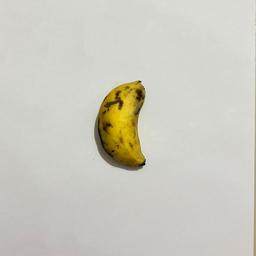
Banana variety: Sabri Kola